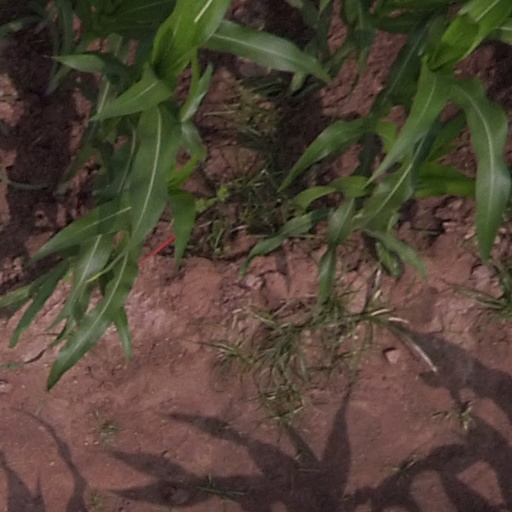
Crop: maize; corn